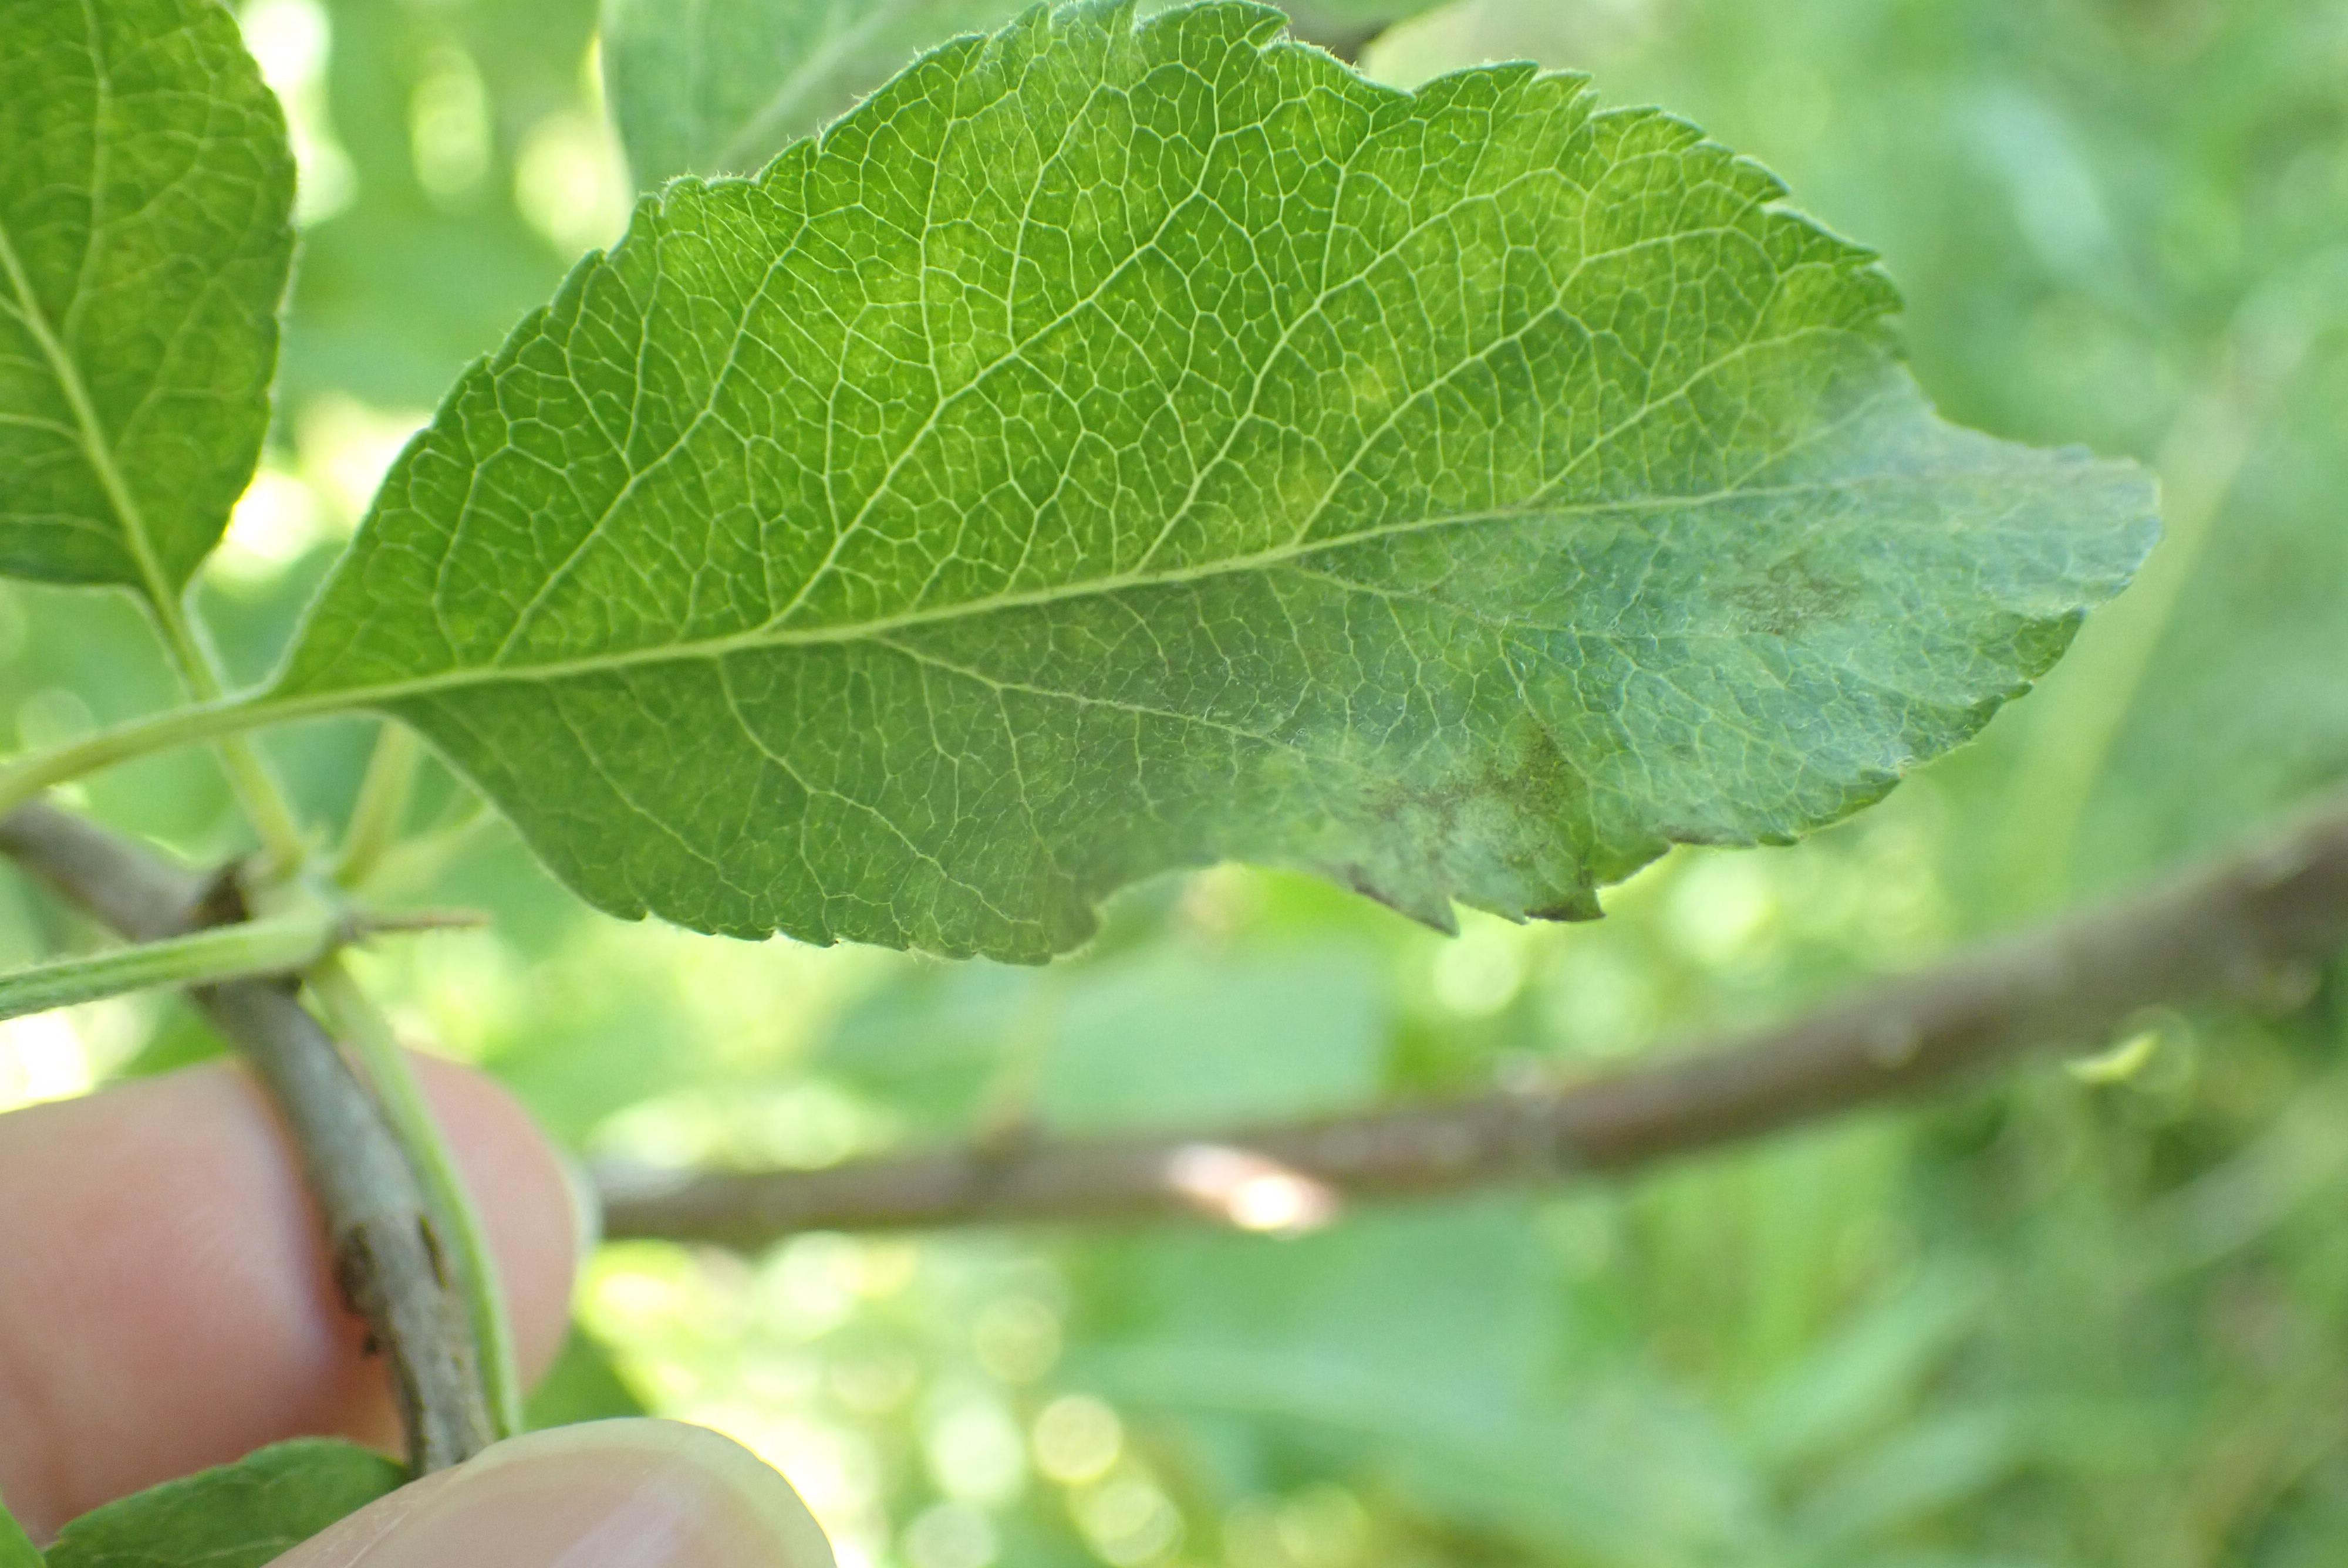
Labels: scab